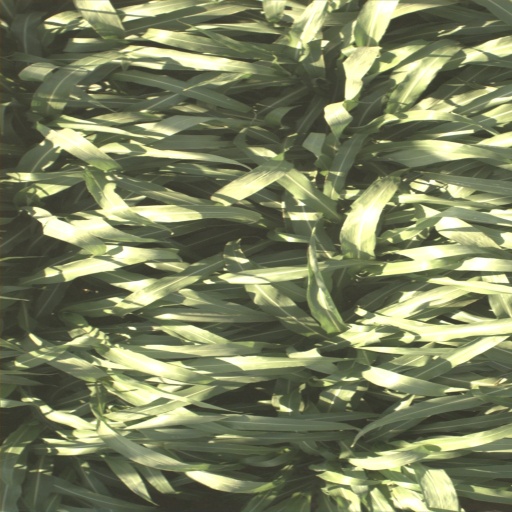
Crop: sorghum